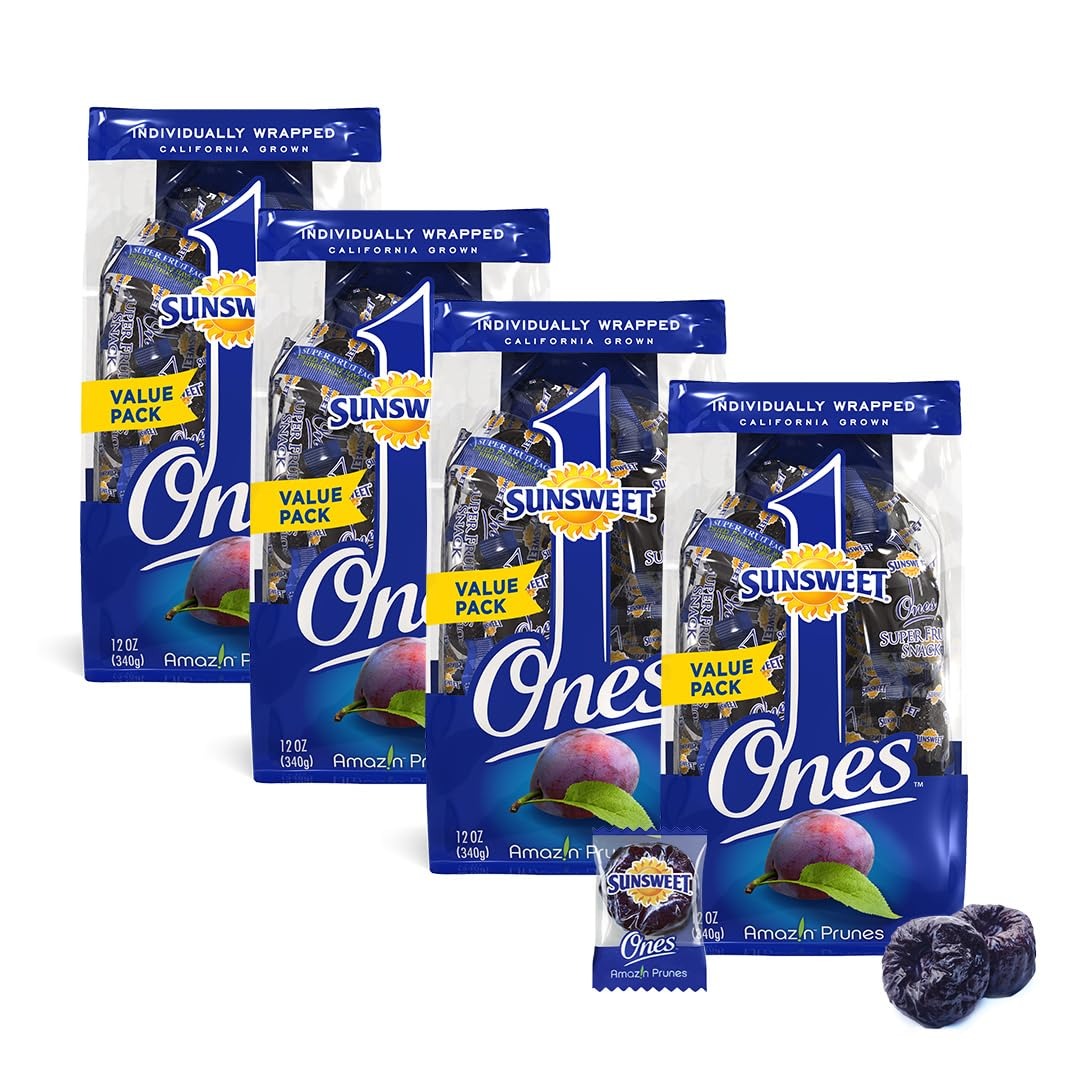
Item Name: Sunsweet Amazin' Prunes Ones - Prunes Pitted Unsweetened & Dried - Gluten Free, Vegan, Low Fat - Fiber & Minerals - 12 oz pouch - 4 Pack
Bullet Point 1: Low fat - Our dried prunes are naturally low in fat and will keep you fuller for longer!
Bullet Point 2: Essential Minerals - Our pitted prunes are a good source of magnesium and potassium which support bone health and heart health, amongst other benefits.
Bullet Point 3: Dietary Fiber - Prunes are a natural solution for constipation due to their high fiber content, making them ideal for maintaining good gut health.
Bullet Point 4: Sustained Energy - The nutrients of dried pitted prunes are absorbed slowly, helping manage hunger and sustain energy. Prunes are healthy snack that can help promote regularity due to their high fiber content.
Bullet Point 5: Resealable Packaging - Our dried prunes come in a resealable bag which makes them a great snack to keep in your car, desk or gym bag for when you need a quick energy boost.
Value: 48.0
Unit: Ounce

Price: 7